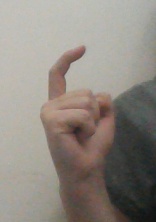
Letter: ra